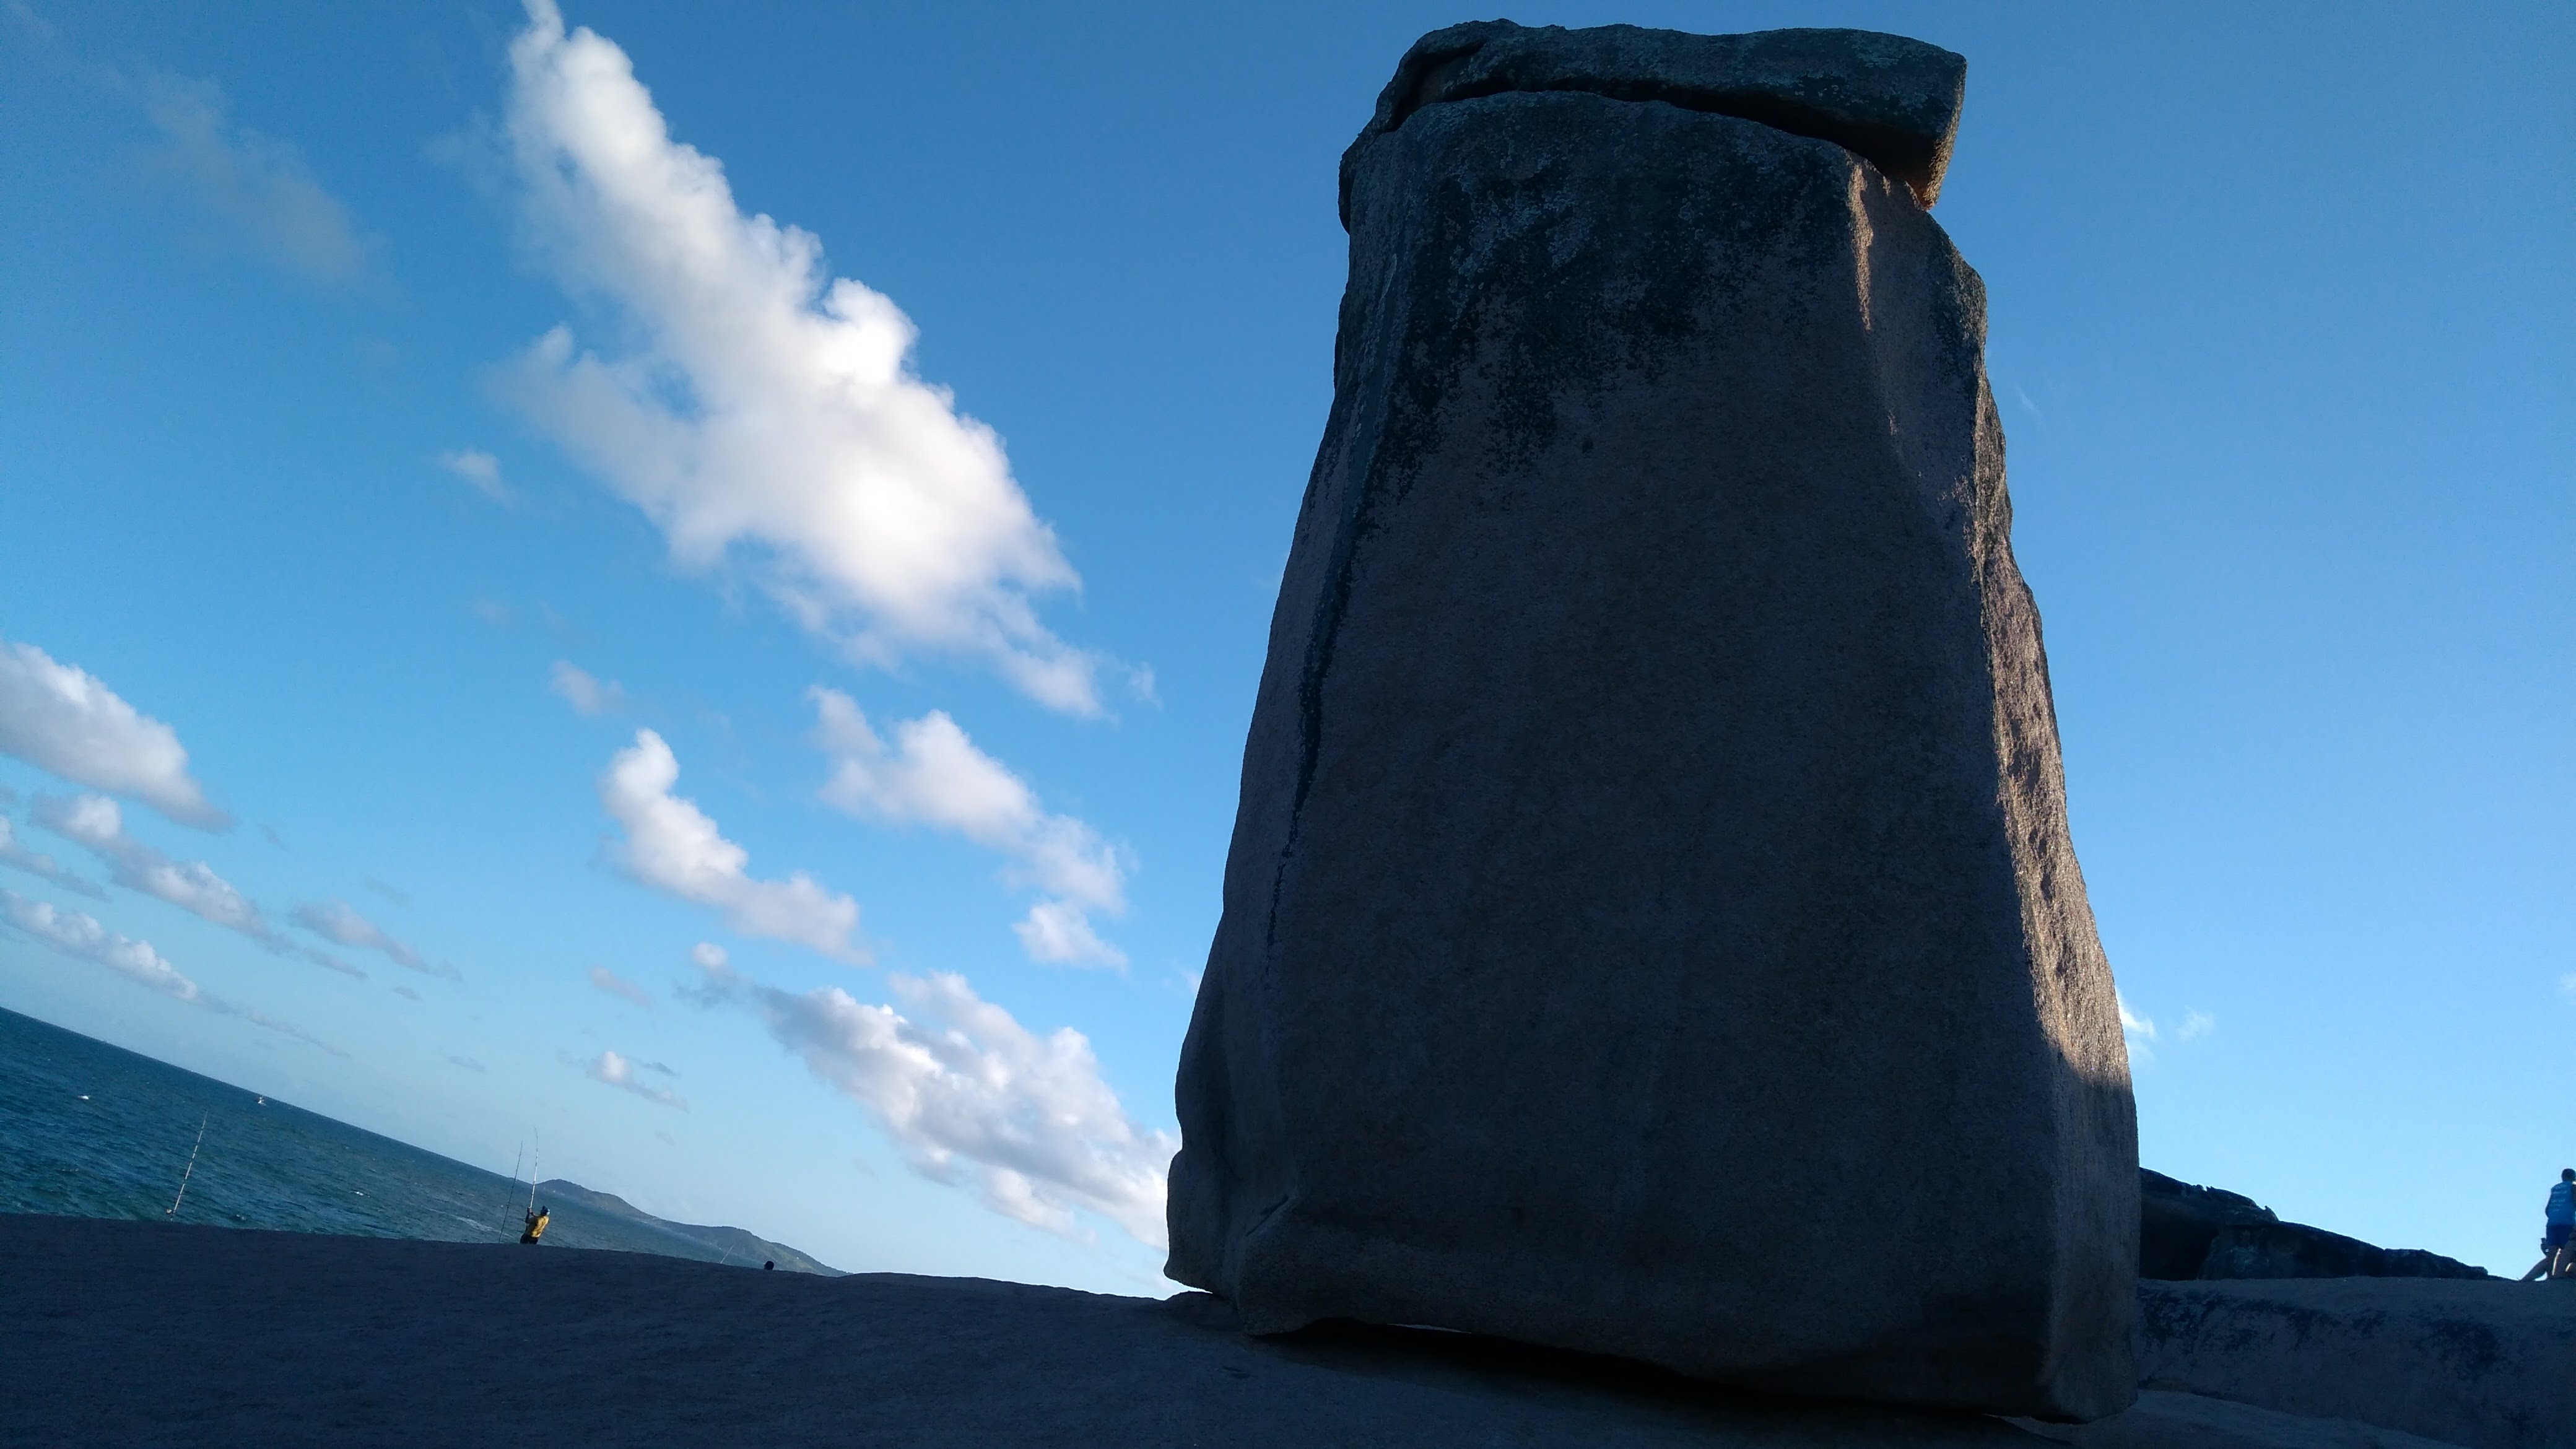
sea, sky, cloud, rock, monolith